Judge George Robbins House

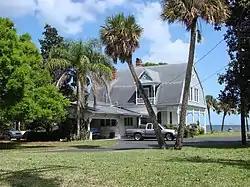

The Judge George Robbins House is a historic home in Titusville, Florida, United States. It is located at 703 Indian River Avenue. The house is the only remaining example of the Dutch Colonial Revival style in Titusville.